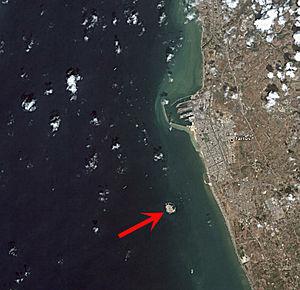
Arouad, Rouad, Arwad, Arados, Arpad, Arphad, Antioche de Pieria, ou Aradus est une île de la mer Méditerranée, la seule île de la Syrie.